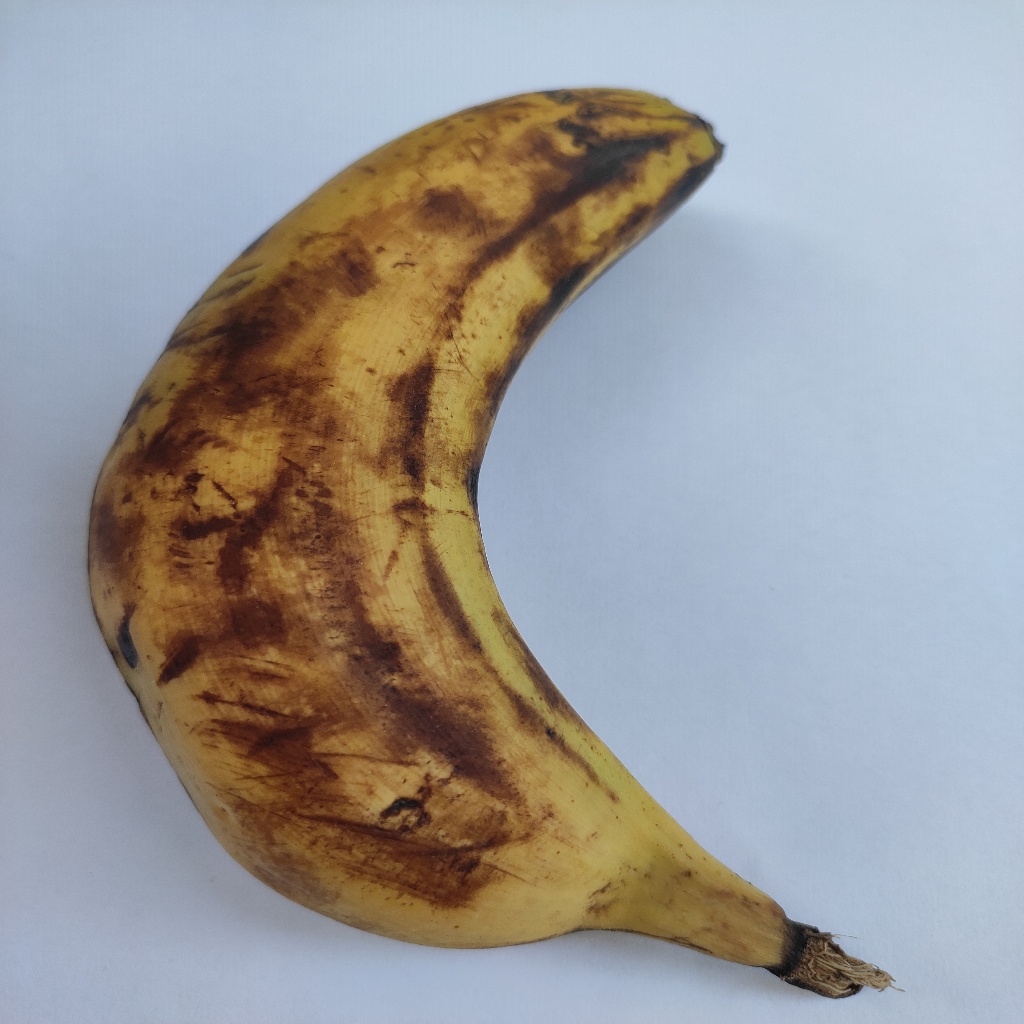
Crop: banana
Quality class: Defect